Richard Helsham

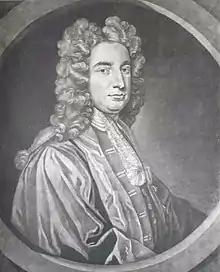
Richard Helsham

Richard Helsham (1683 – 1 August 1738) was an Irish physician and natural philosopher at Trinity College Dublin. He was the inaugural Erasmus Smith's Professor of Natural and Experimental Philosophy from 1724 and Regius Professor of Physic from 1733.